Jean-Claude Bastos de Morais

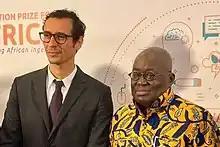
Bastos with Ghanaian President Nana Akufo-Addo

In 2009, he founded the African Innovation Foundation (AIF), which aimed to support sustainable projects in Africa. The Foundation's "Innovation Prize for Africa (IPA)" was launched in 2011 in cooperation with the United Nations Economic Commission for Africa (UNECA). The IPA held an annual competition honoring African entrepreneurs and innovators through investment in their ecosystems and business development. In 2016, the Innovation Prize for Africa celebrated its 5th anniversary, and the AIF signed a Memorandum of Understanding (MoU) with the World Intellectual Property Organization (WIPO) for cooperation to support African innovators. In February 2017, the AIF signed a MoU with the Botswana Innovation Hub to support innovations in Botswana. In addition to the IPA, the AIF founded the ZuaHub, a platform connecting innovators with resources. By 2017, the IPA had a database of over 6,000 innovators from 51 African countries.